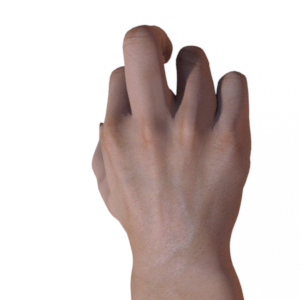
Label: rock